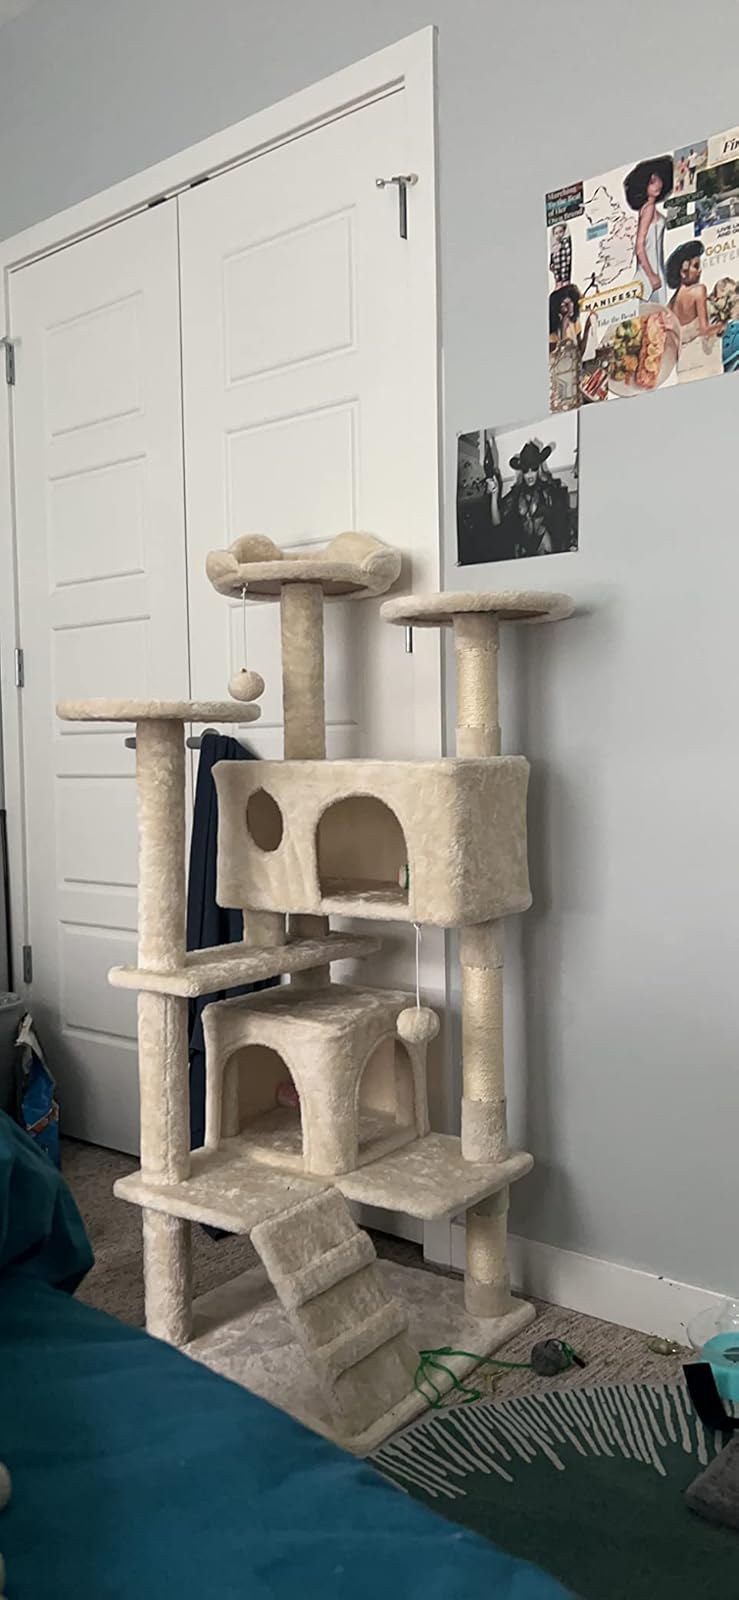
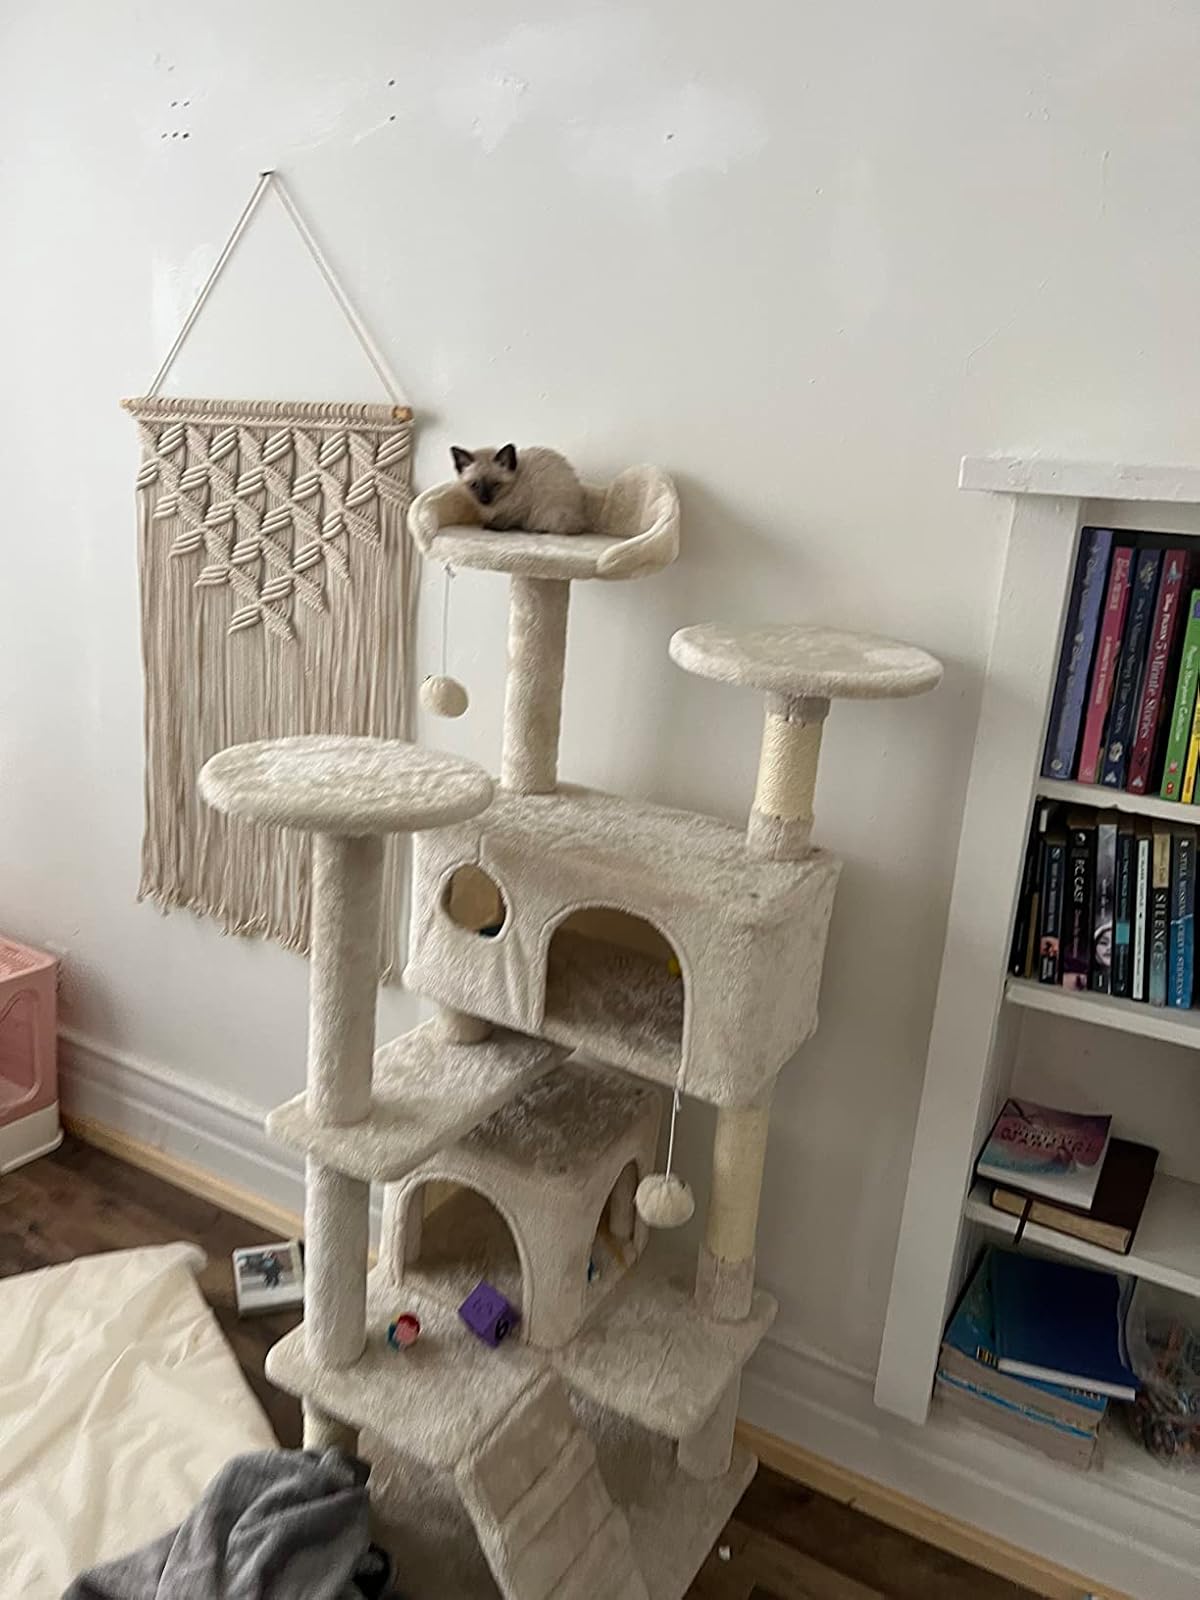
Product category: items_cat tree
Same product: yes